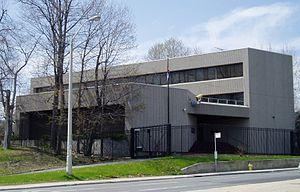
Ceci est une liste des représentations diplomatiques de la République de Cuba, à l'exclusion des consulats honoraires. Cuba a une présence diplomatique mondiale étendue et est le deuxième pays d'Amérique latine avec le plus grand nombre de missions diplomatiques après le Brésil.